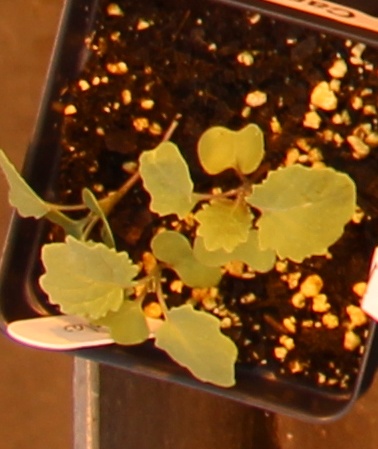
Label: Canola